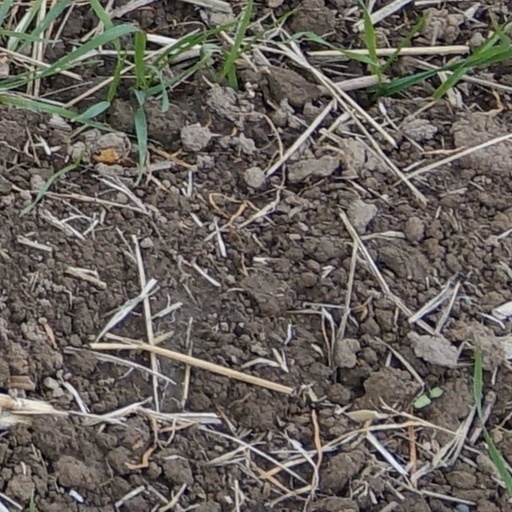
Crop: wheat